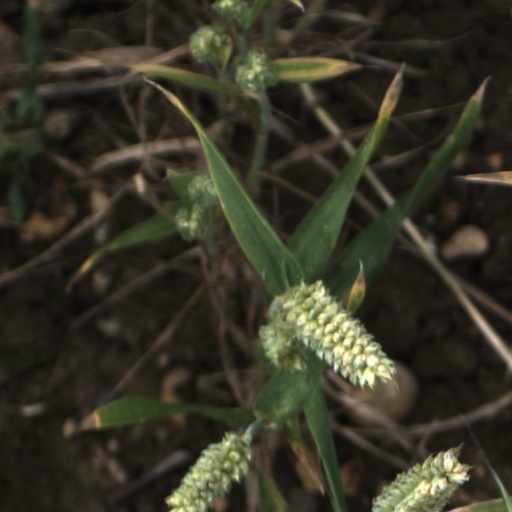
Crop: wheat